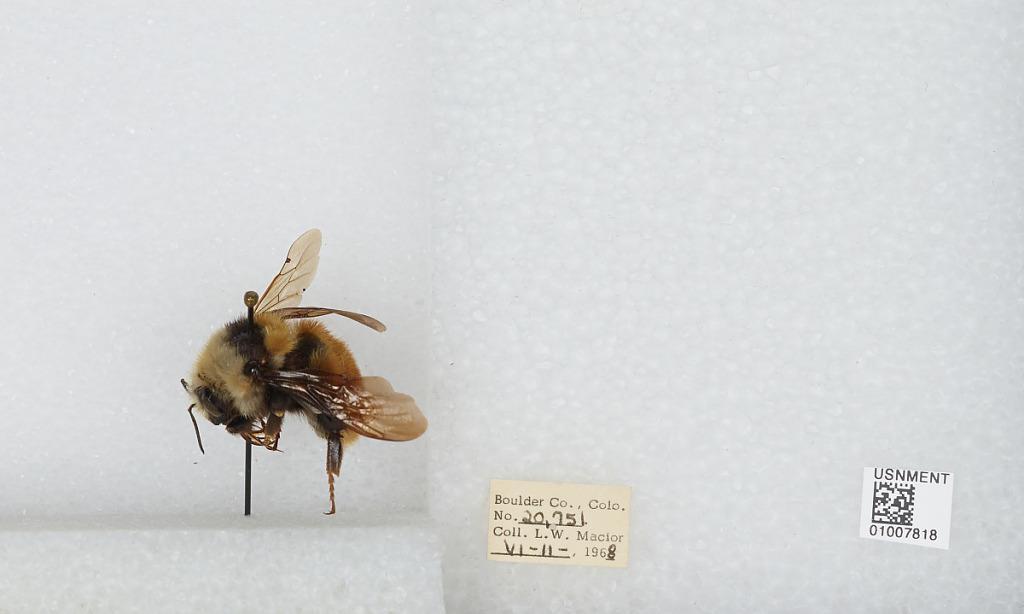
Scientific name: Bombus (Subterraneobombus) appositus Cresson
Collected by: L. Macior
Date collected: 1968-6-11
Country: United States
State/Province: Colorado
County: Boulder
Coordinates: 40.09, -105.36